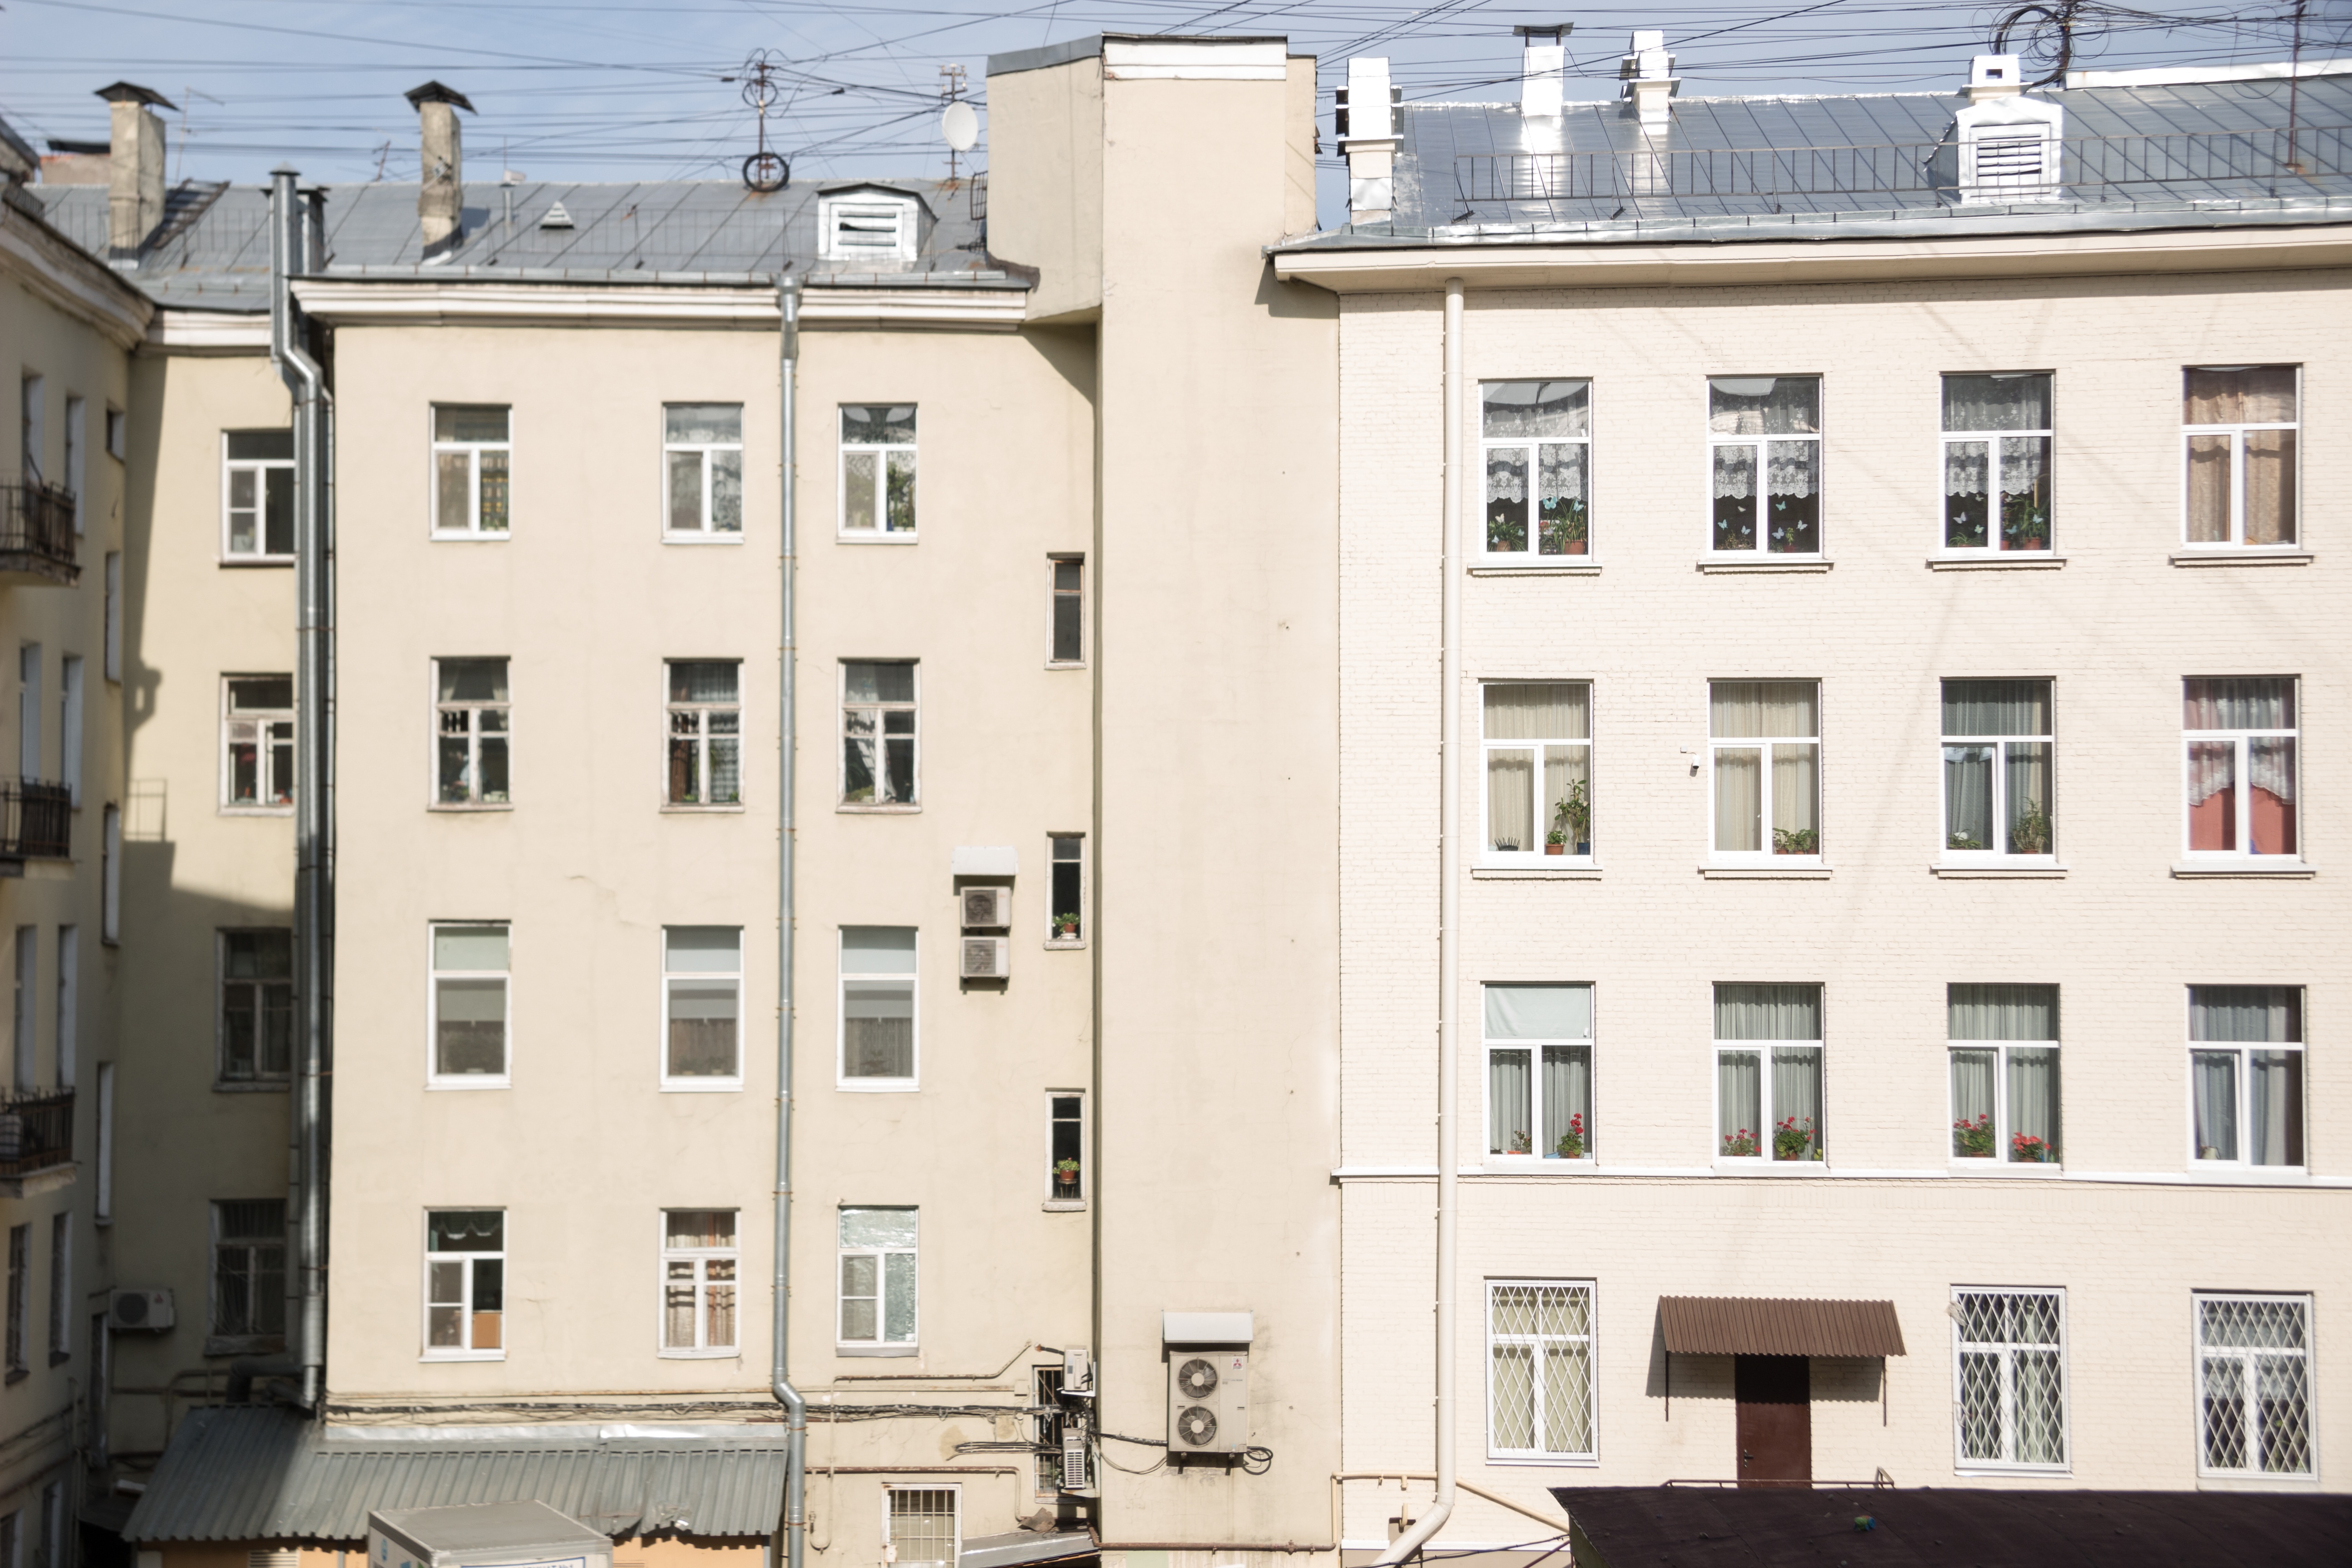
architecture, structure, sky, sun, street, house, window, town, building, city, wall, facade, property, apartment, tower block, history, day, condominium, neighbourhood, wall house, dwelling houses, residential area